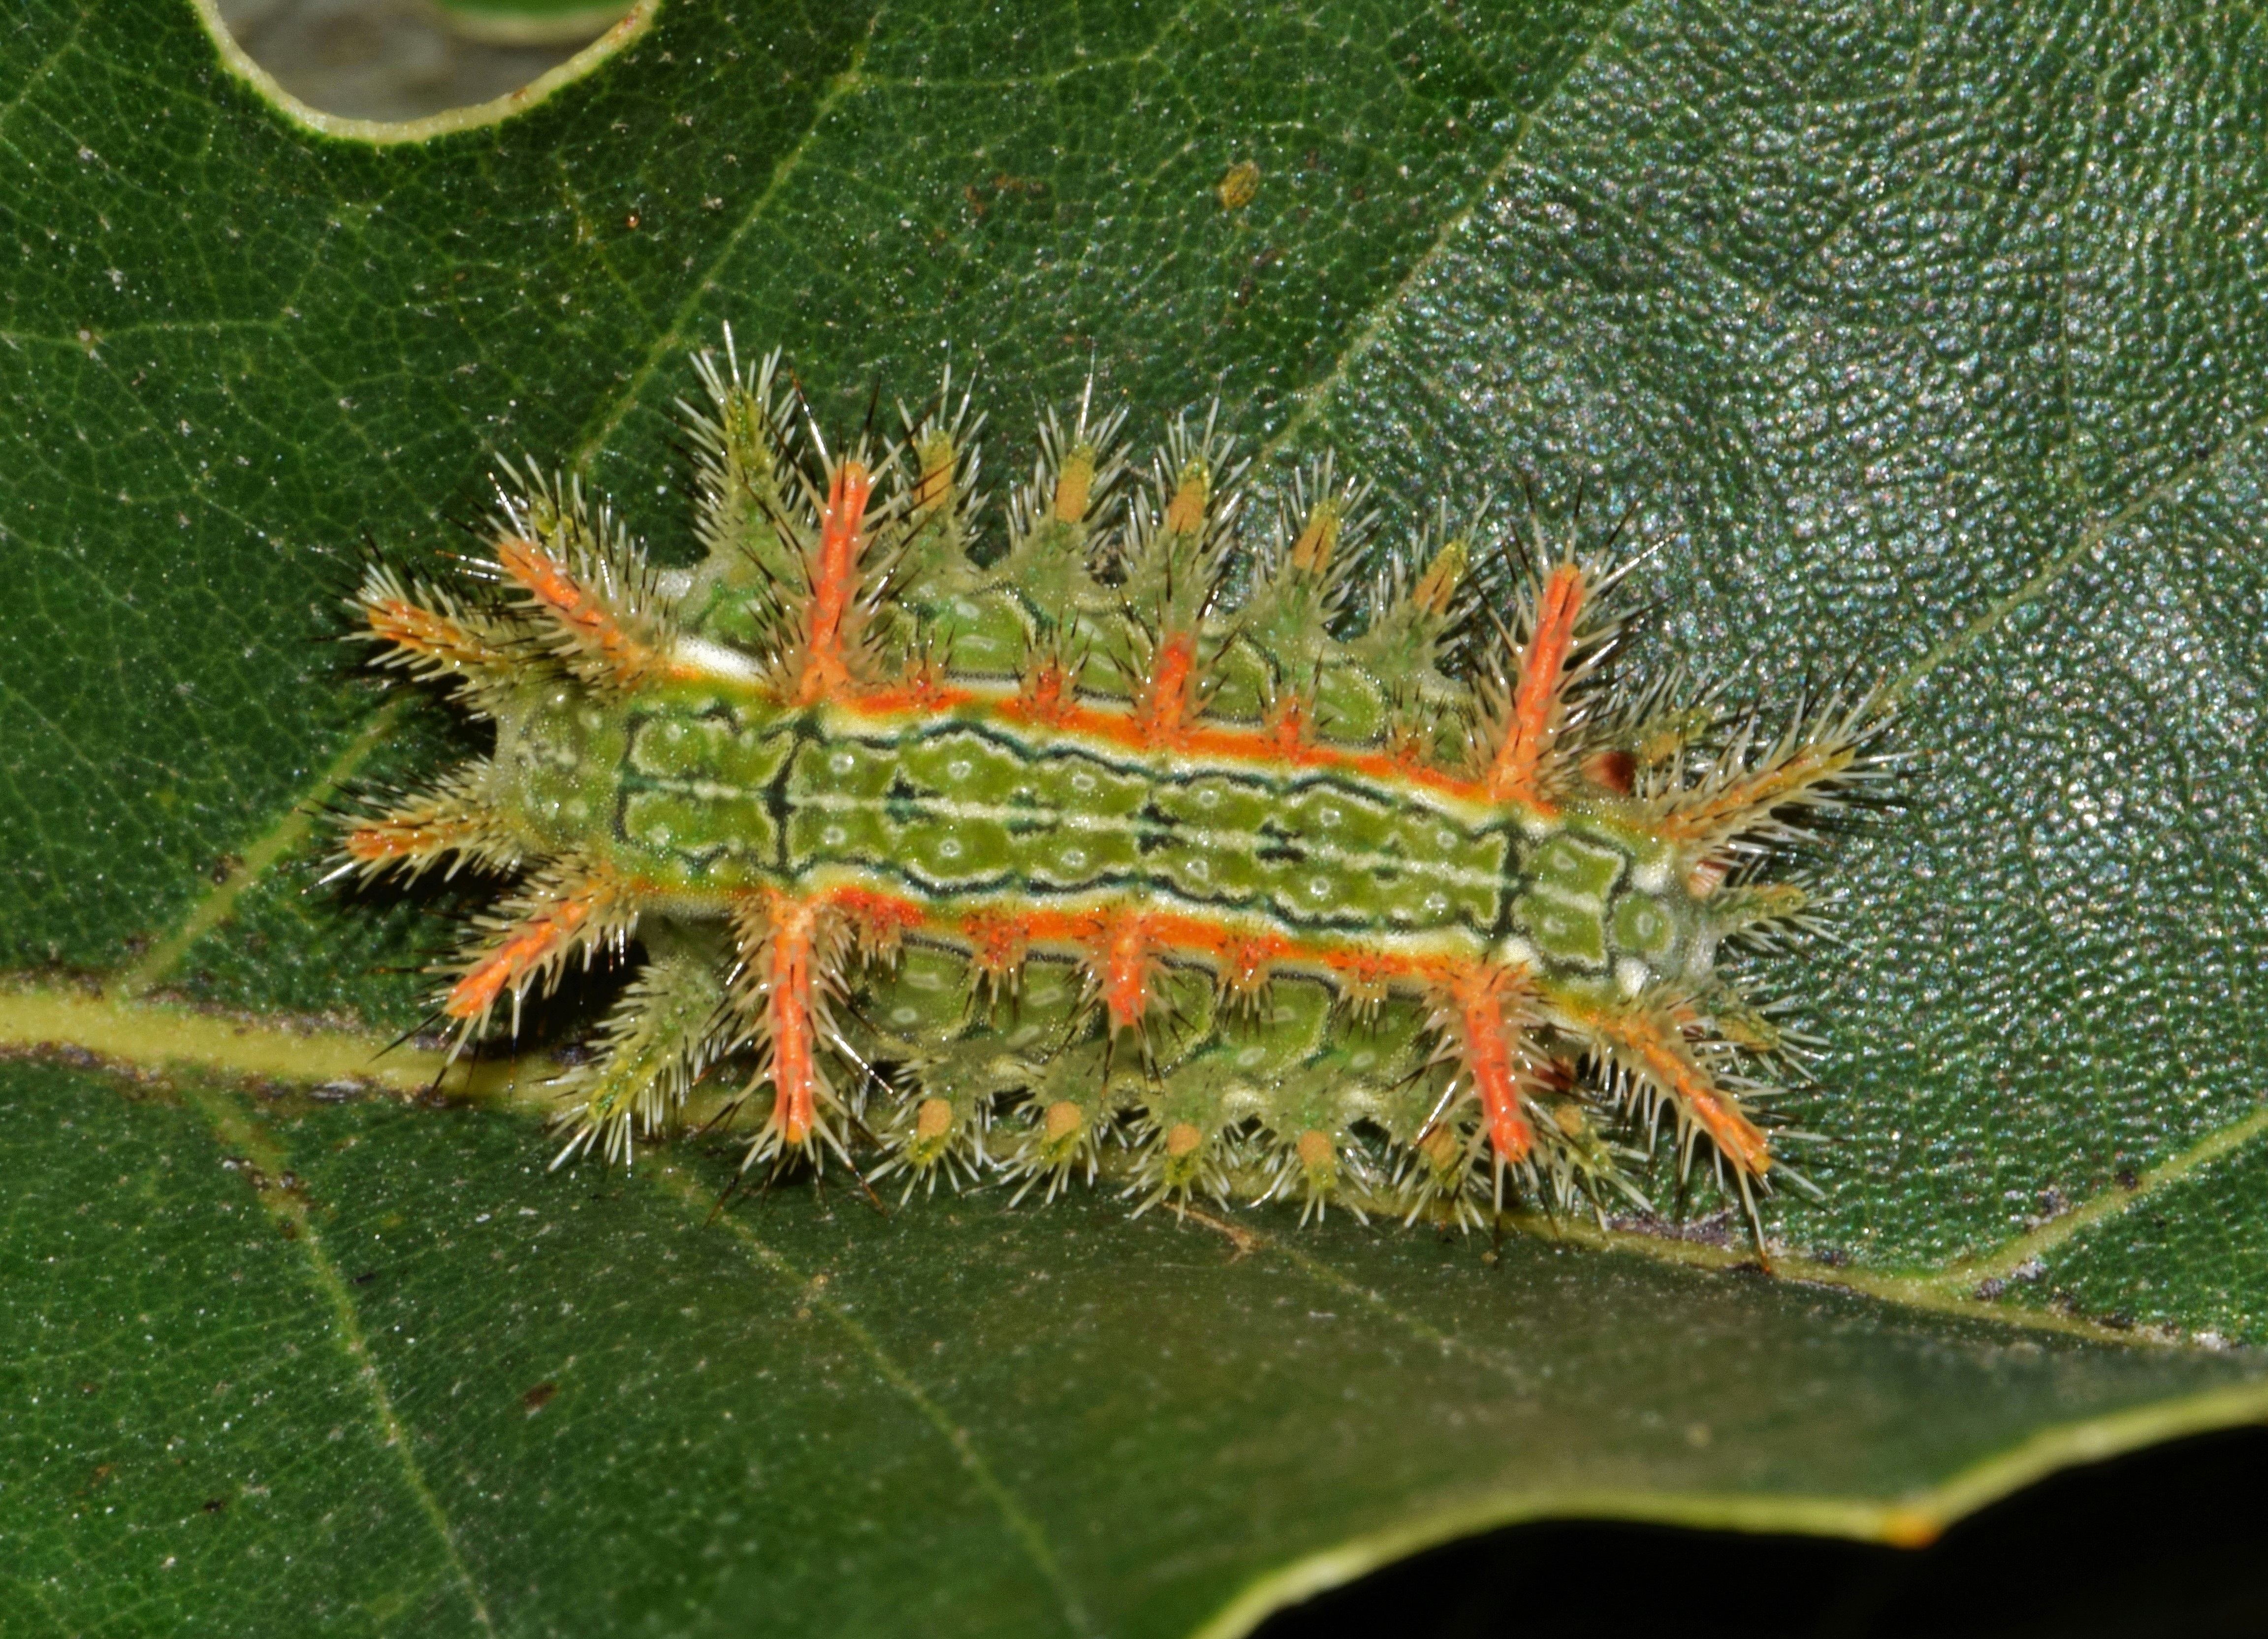
prickly, leaf, animal, wildlife, green, insect, biology, botany, moth, fauna, invertebrate, caterpillar, leafy, lepidoptera, entomology, thorns, creature, larva, spines, macro photography, metamorphosis, arthropod, thorny, spiny, insectoid, green insect, slug caterpillar, spiny oak slug caterpillar, stinging caterpillar, euclea delphinii, limacodidae, moths and butterflies